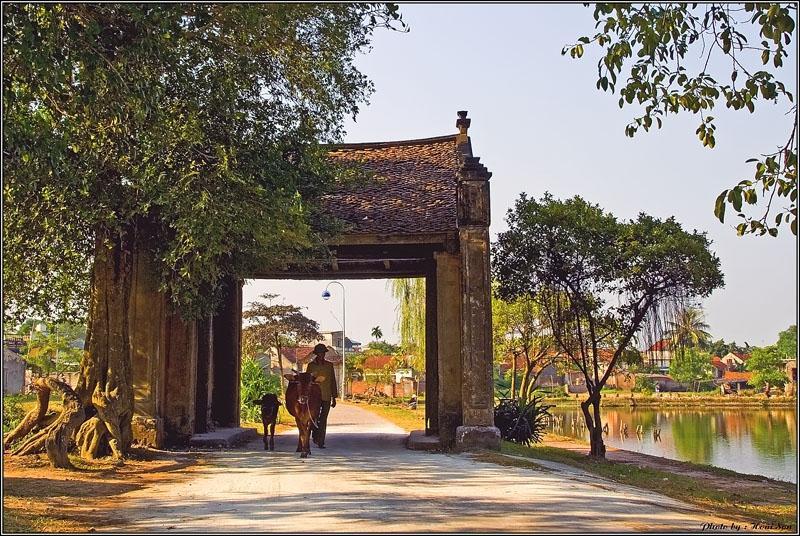
có những con bò và một người đang đứng ở cổng làng